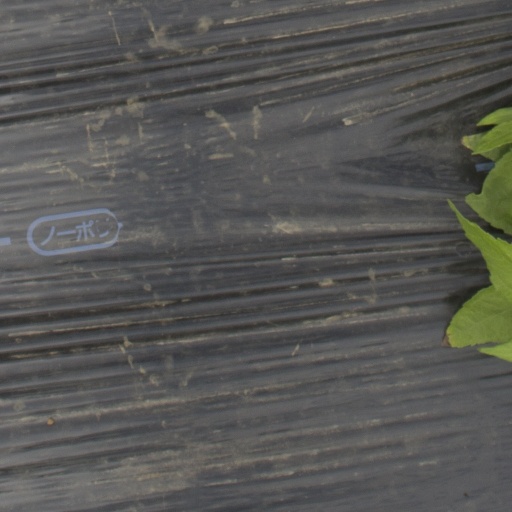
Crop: Jerusalem artichoke